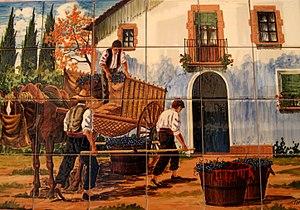
Rajoles des vendangeurs a Banyuls-sur-Mer, 1925
Le côte-vermeille, anciennement vin de pays de la côte Vermeille, est un vin français d'indication géographique protégée de zone qui a vocation à labelliser, après dégustation, les vins ne pouvant postuler une appellation d'origine. L'IGP concerne des vins rouges, rosés et blancs, produits sur le territoire des quatre communes de la Côte Vermeille, dans le département des Pyrénées-Orientales, à la frontière espagnole : Collioure, Port-Vendres, Banyuls-sur-Mer et Cerbère.